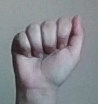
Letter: saad